Densen Uta

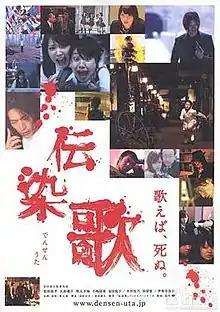
Theatrical release poster

is a 2007 Japanese satiric Japanese horror film produced by Shochiku Corporation and directed by Masato Harada. Many of the cast are members of the AKB48 idol girl group.